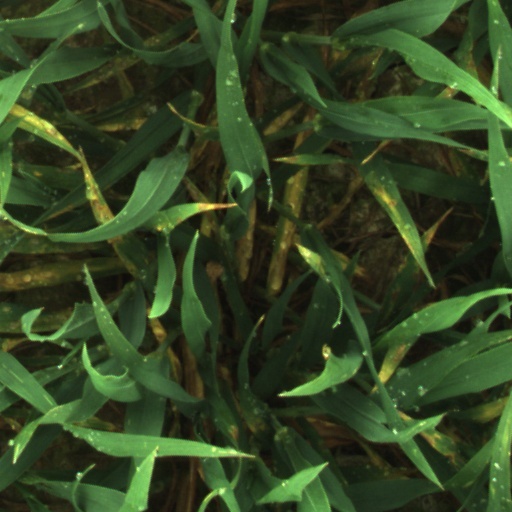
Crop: wheat